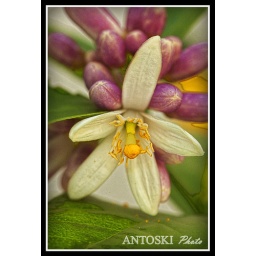
macro shot of lemon tree in bloom